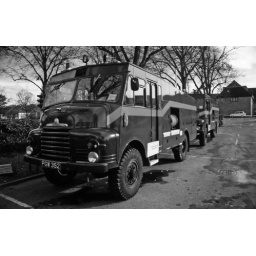
Green Goddesses from the floods in Chichester 1994 parked in New Park road car park.